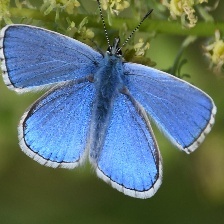
Species: ADONIS
Butterfly family (ImageNet category): lycaenid_butterfly